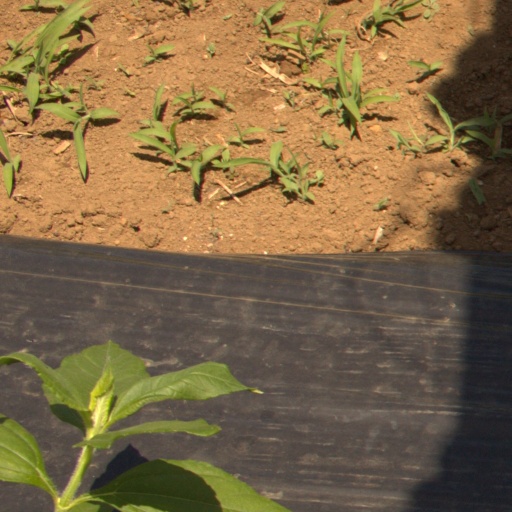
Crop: Jerusalem artichoke